Doll

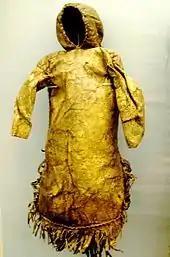
A Greenlandic Inuit doll

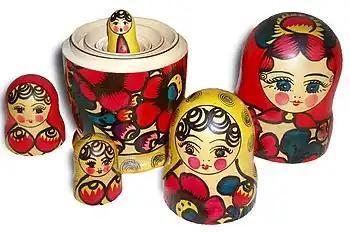
A set of Russian Matryoshka dolls taken apart

Hopi Kachina dolls are effigies made of cottonwood that embody the characteristics of the ceremonial Kachina, the masked spirits of the Hopi Native American tribe. Kachina dolls are objects meant to be treasured and studied in order to learn the characteristics of each Kachina. Inuit dolls are made out of soapstone and bone, materials common to the Inuit. Many are clothed with animal fur or skin. Their clothing articulates the traditional style of dress necessary to survive cold winters, wind, and snow. The tea dolls of the Innu people were filled with tea for young girls to carry on long journeys. Apple dolls are traditional North American dolls with a head made from dried apples. In Inca mythology, Sara Mama was the goddess of grain. She was associated with maize that grew in multiples or was similarly strange. These strange plants were sometimes dressed as dolls of Sara Mama. Corn husk dolls are traditional Native American dolls made out of the dried leaves or husk of a corncob. Traditionally, they do not have a face. The making of corn husk dolls was adopted by early European settlers in the United States. Early settlers also made rag dolls and carved wooden dolls, called "Pennywoods". La última muñeca, or "the last doll", is a tradition of the "Quinceañera", the celebration of a girl's fifteenth birthday in parts of Latin America. During this ritual the "quinceañera" relinquishes a doll from her childhood to signify that she is no longer in need of such a toy. In the United States, dollmaking became an industry in the 1860s, after the Civil War.